Eleanor de' Medici

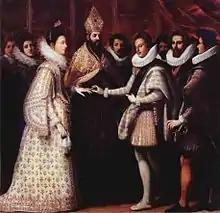
Marriage of Eleanor de' Medici and Duke Vincenzo I Gonzaga

Medici married Vincenzo I Gonzaga on 29 April 1584, as his second wife after he divorced Margherita Farnese. Celebrations for the signing of the marriage contract on 4 April 1584 took place in Mantua, including bells ringing and fireworks being set off. Eight days after the celebrations, the couple traveled to Florence to meet Eleanor's father Grand Duke Francesco and her stepmother Bianca Cappello. At this point Vincenzo kept a portrait of Eleanor by his bed. On 10 April, Francesco sent a letter to Philip II of Spain asking for permission for Eleanor and Vincenzo to be married, although Francesco also wished for proof of his son-in-law's fertility before concluding marriage negotiations.